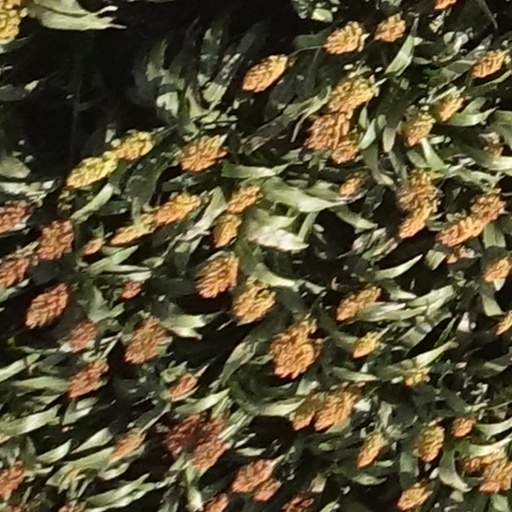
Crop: sorghum